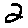
Label: 2